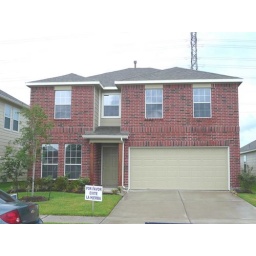
Front of the house - Your bedroom would be the two windows above the garage - House built July 2007